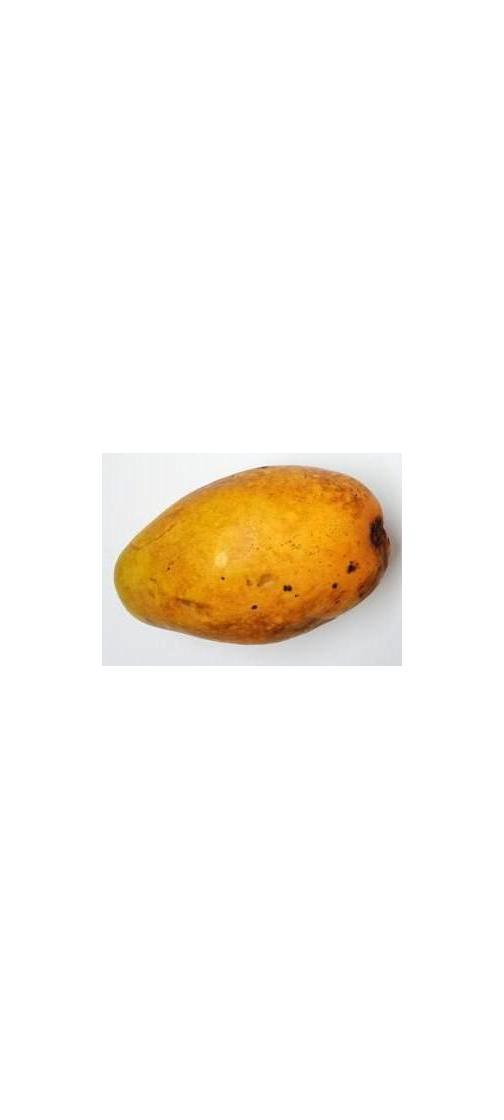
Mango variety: Bari-11